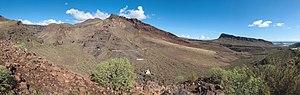
Agüimes est une commune de la communauté autonome des Îles Canaries en Espagne. Elle est située à l'est de l'île de Grande Canarie dans la province de Las Palmas.